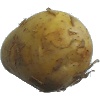
Label: Potato White 1